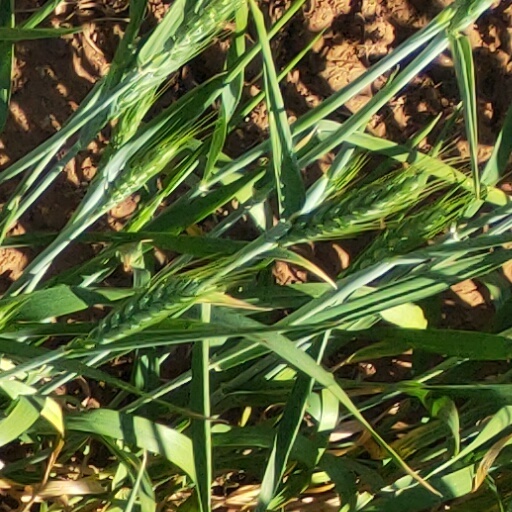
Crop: wheat